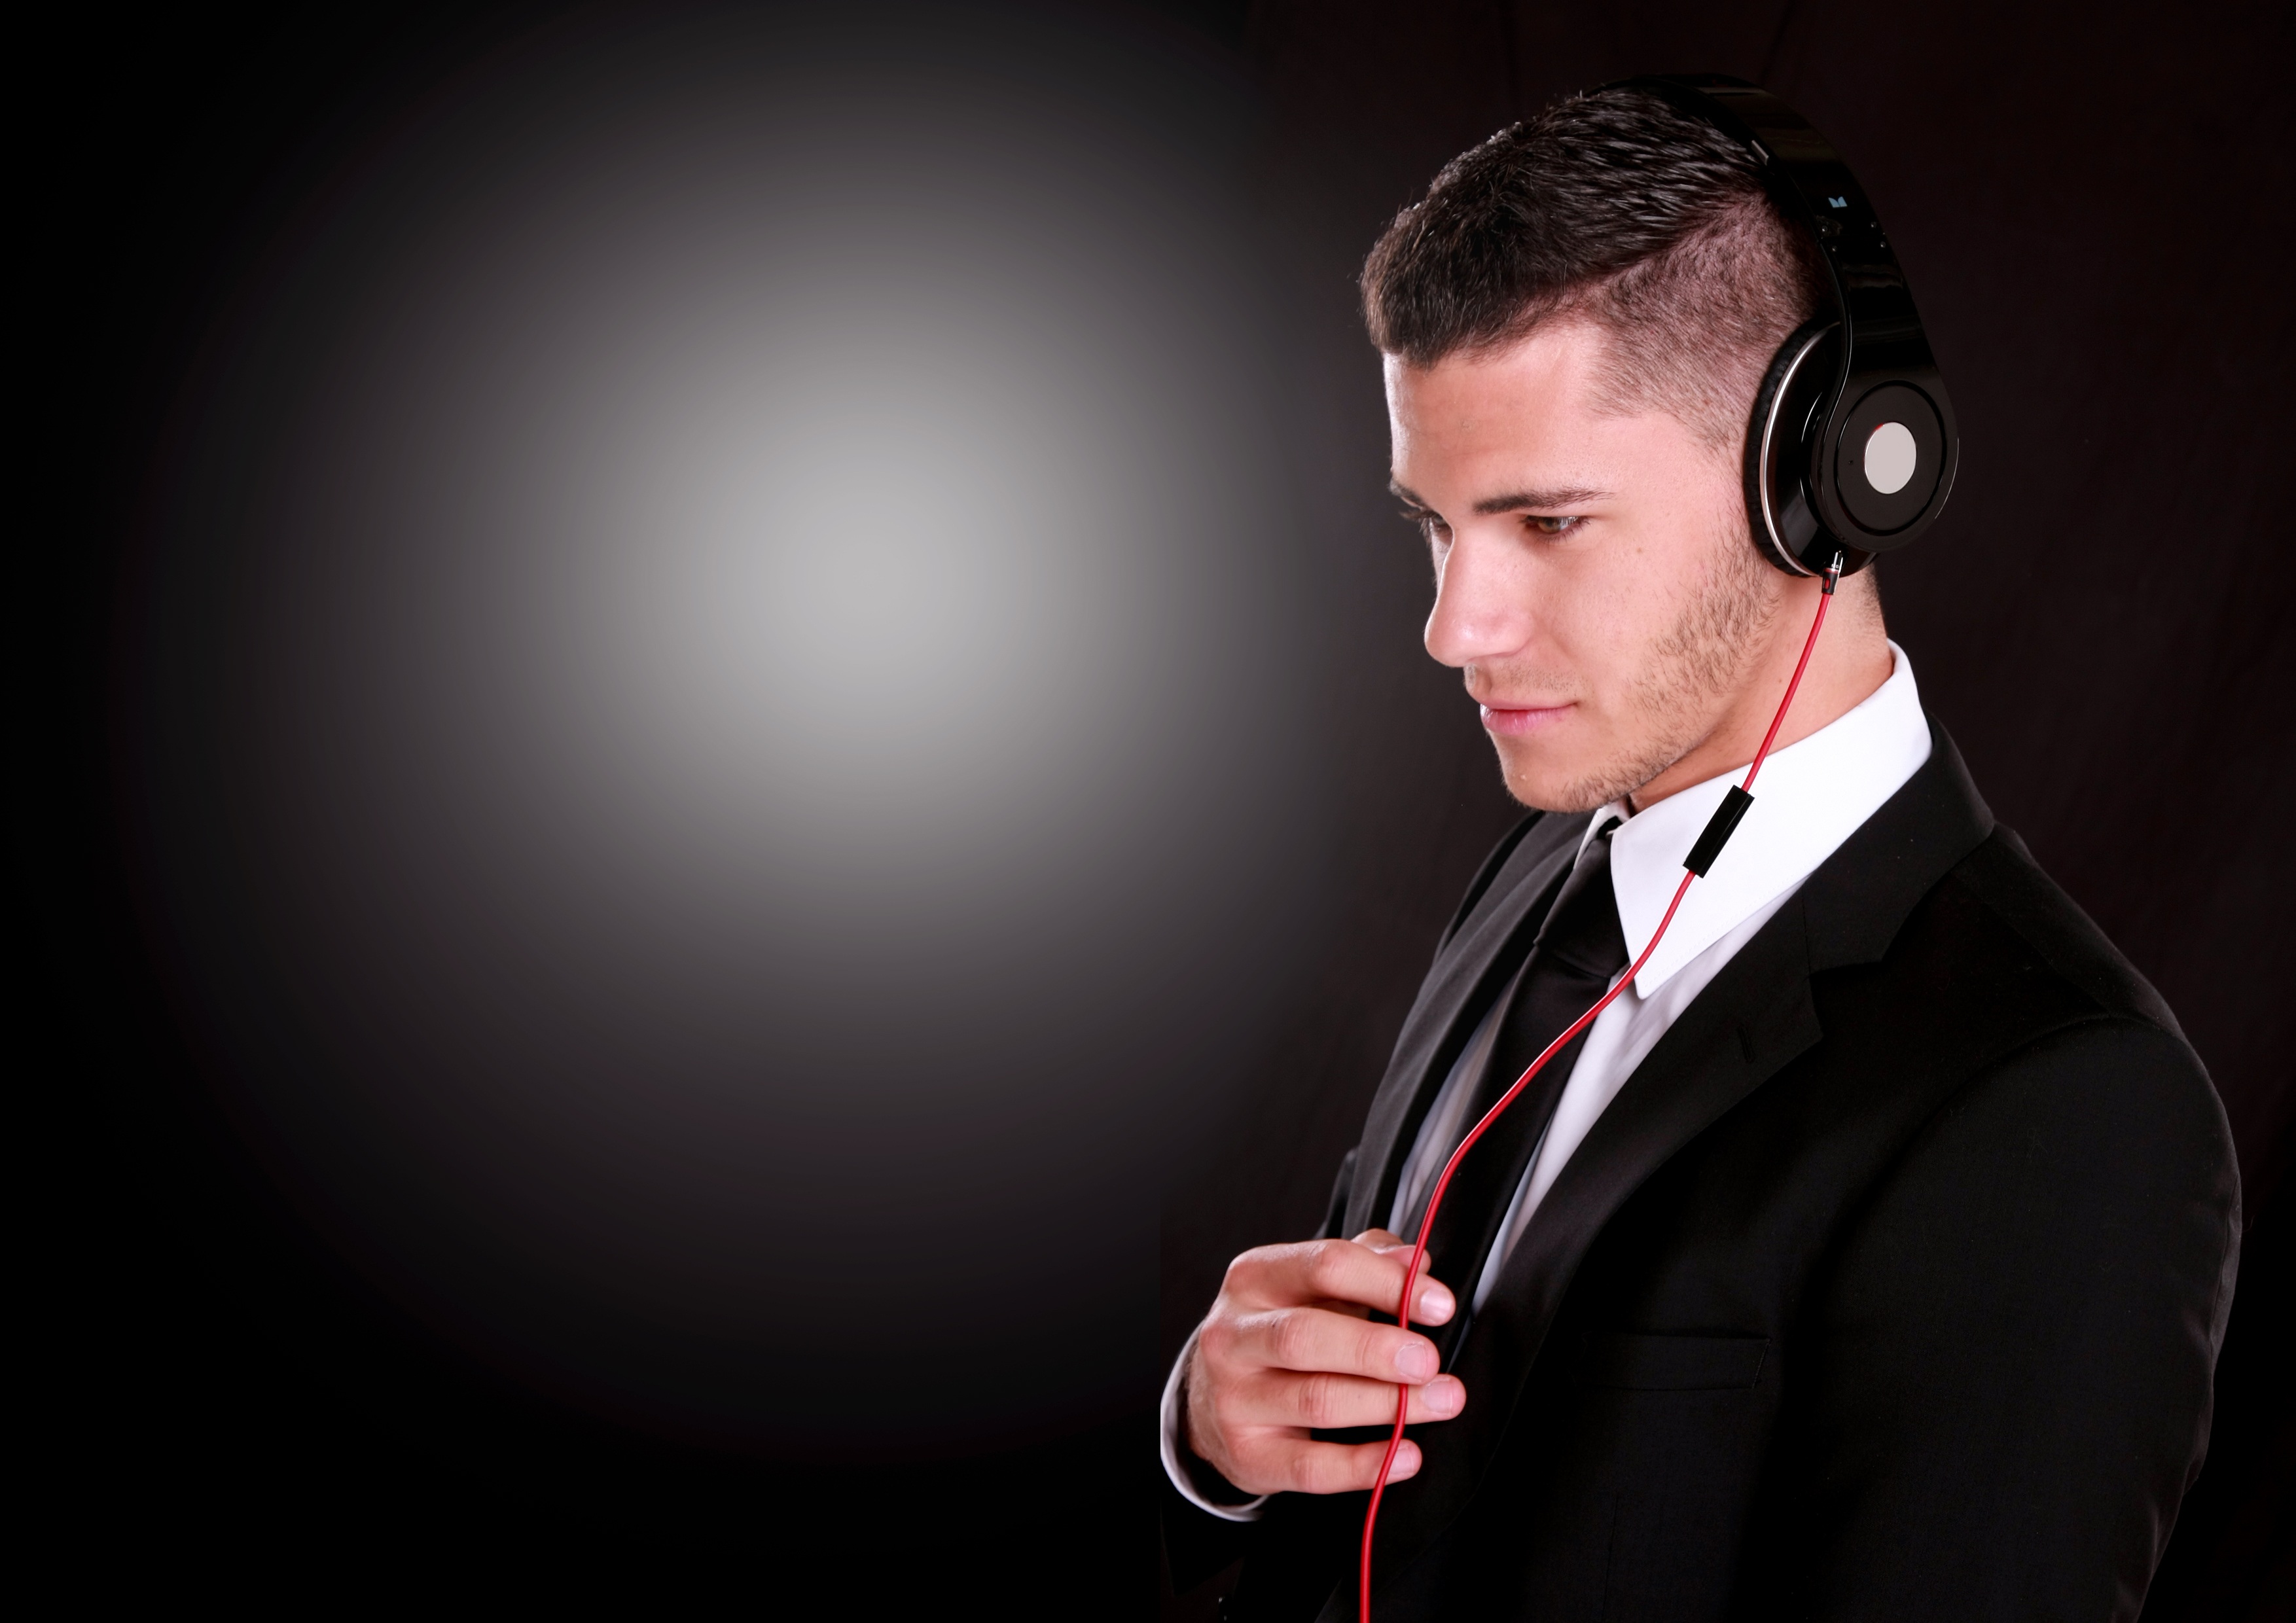
work, hand, man, person, suit, photography, thinking, portrait, office, business, customer, men, gentleman, headphones, photograph, information, economy, company, businessman, success, career, businessmen, consultant, formal wear